A Thousand Lives

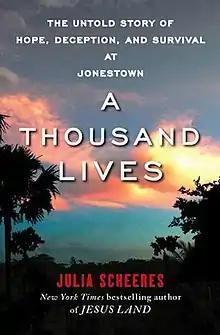
First edition cover

A Thousand Lives: The Untold Story of Jonestown (2011) is a history of the Jonestown settlement and massacre in 1978. Written by journalist Julia Scheeres, the book chronicles the lives of five people who resided in Jonestown before the mass murder-suicides that claimed 918 lives.